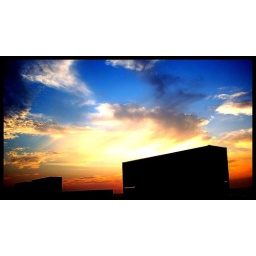
big train in the way of my sky shot but I'll post it anyway.